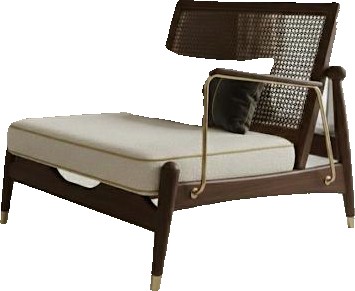
Surface category: chair